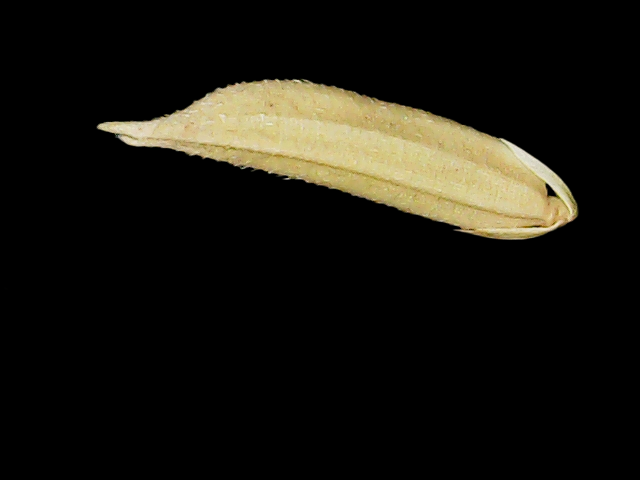
Rice variety: Binadhan25